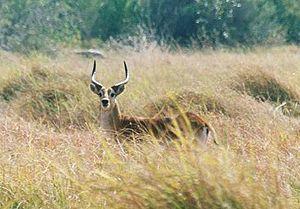
Les Kobs ou Cobs forment un genre de mammifères artiodactyles de la famille des Bovidés.
Les Reduncinae forment une sous-famille de bovidés proche des antilopes.